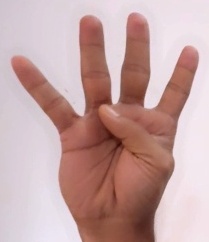
ASL sign: 4